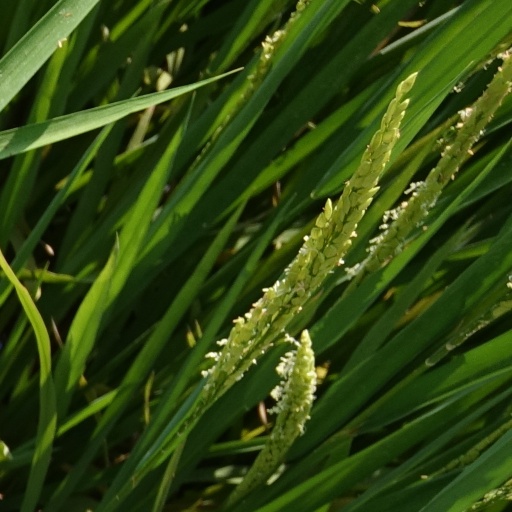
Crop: rice